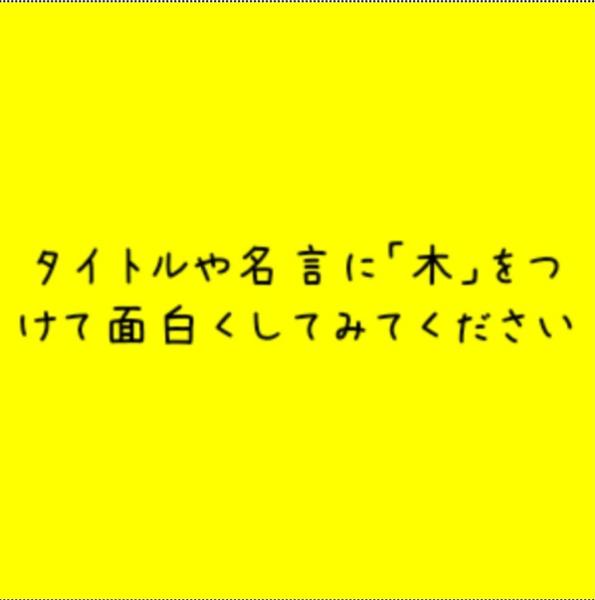
回答: 本村法師